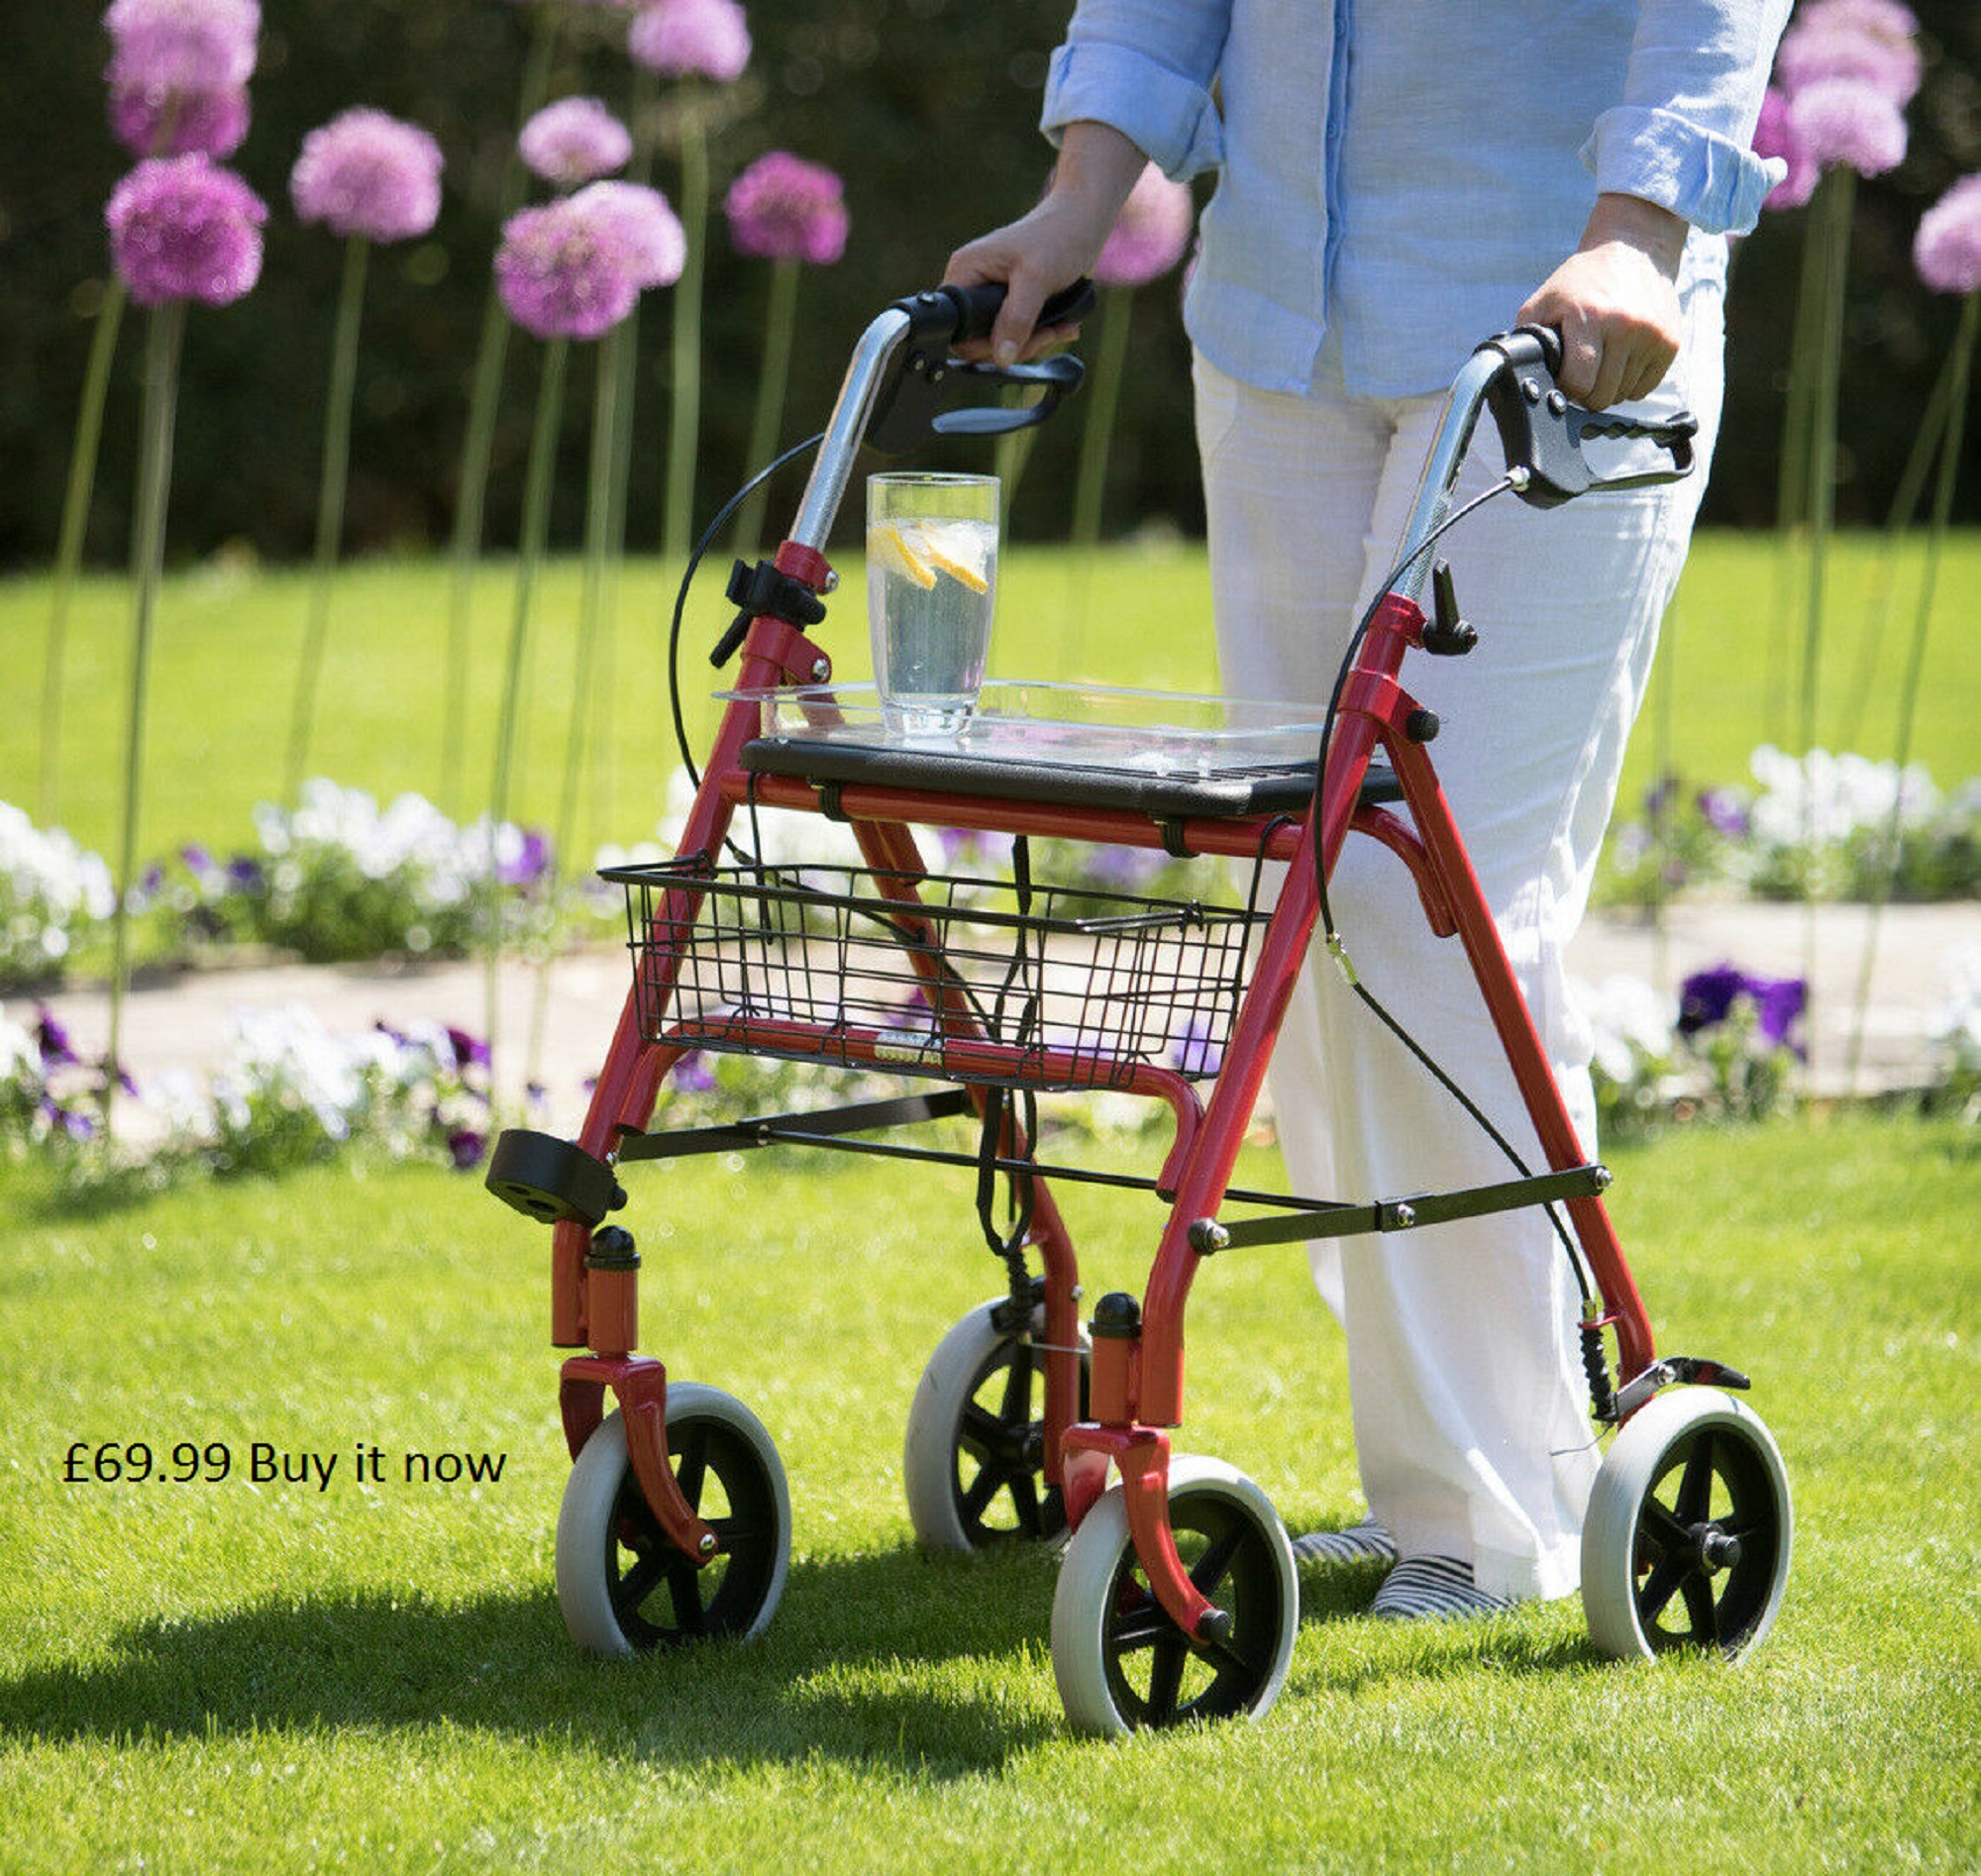
walker, mobility walker, adjustable, product, vehicle, grass, lawn, wheel, games